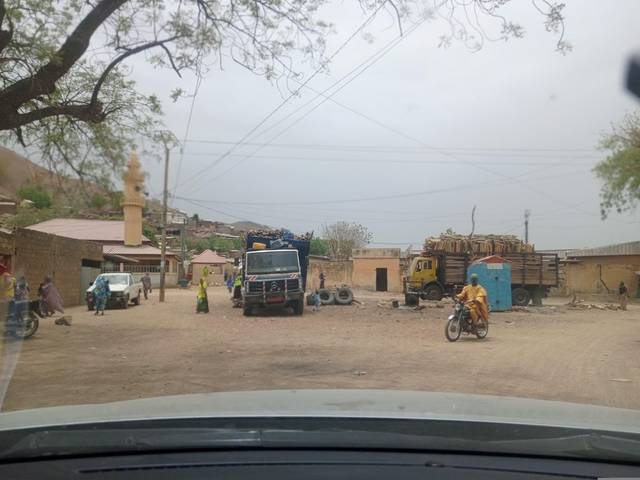
Region: Cameroon
Coordinates: 10.607, 14.324